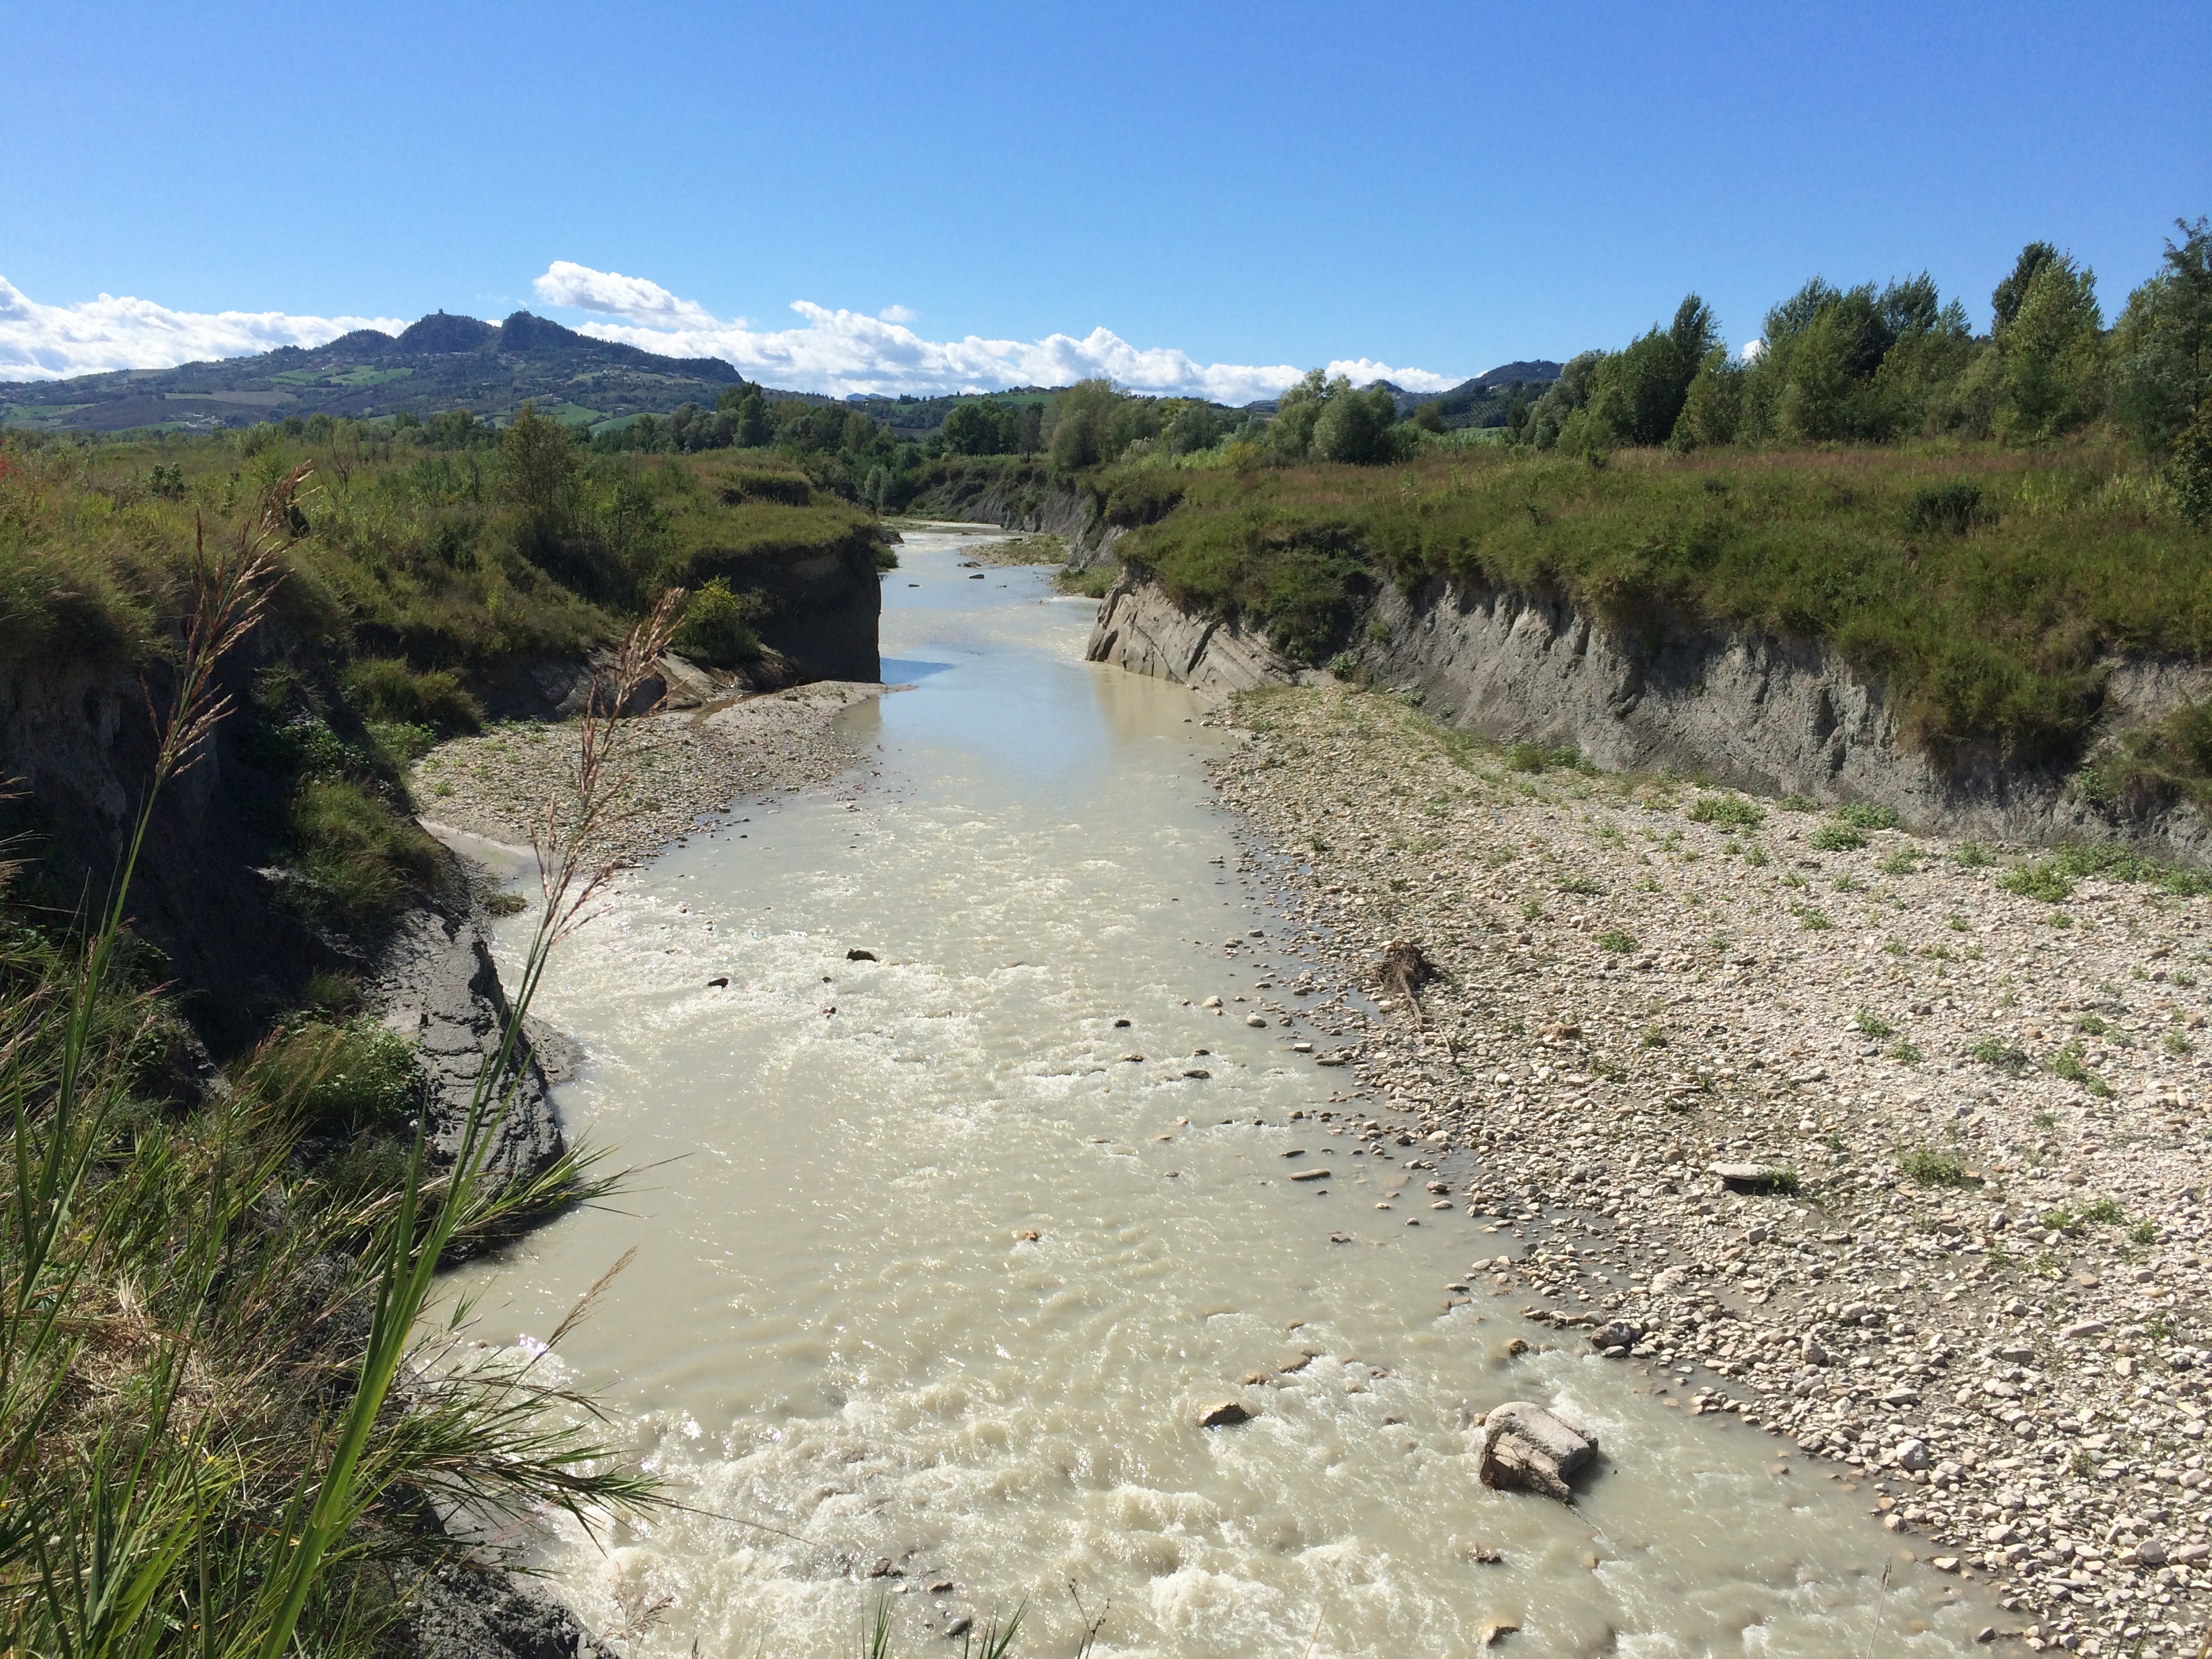
trail, river, stream, canyon, reservoir, waterway, body of water, ecosystem, wadi, geological phenomenon, verucchio, marecchia